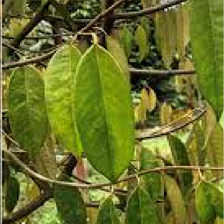
Label: stem_blight